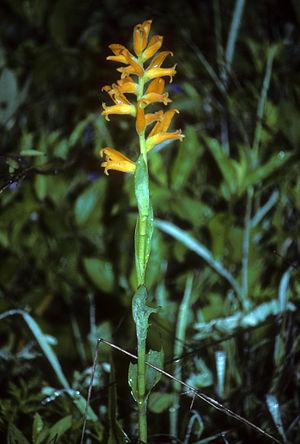
Dichromanthus est un genre d'orchidées originaires du Texas et du Guatemala.